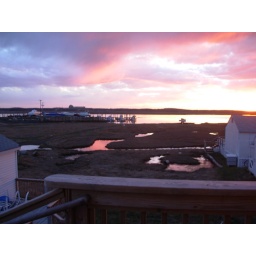
from the beach house - beautiful sunset over the nuclear power plant.